Tetris

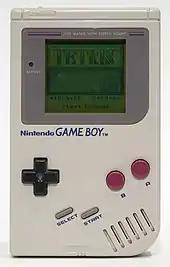
Tetris on a Nintendo Game Boy

The Game Boy version of "Tetris" was released in Japan on June 14, 1989, and as a pack-in game in the United States on July 31, 1989. The NES version was released the same year. Both versions achieved commercial success. The Game Boy version was the primary game promoted for the Game Boy, becoming its killer app, generating $80 million in revenue, and popularizing both the Game Boy and "Tetris". The Game Boy version is the most commercially successful and considered by many to be the best version of "Tetris". The NES version appeared on Nintendo's most popular games list for over a year. To date, the Game Boy version has sold 35 million copies, and the NES version has sold 8 million copies.